Natacha Aguilar de Soto

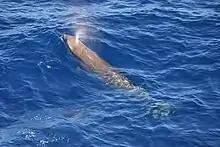
Cuvier's beaked whale

In 2003 Aguilar de Soto began a long-term research study observing Blainville´s and Cuvier´s beaked whales in the waters off El Hierro (Canary Islands). Researchers carried out seasonal monitoring of cetaceans using non-invasive DTAGs, developed at Woods Hole Oceanographic Institution (WHOI). The tags attach using suction cups which eventually fall off. They record sound and motion and transmit data back to researchers. The objective of this work was to better understand the behavior, social structure and population distribution of beaked whales.